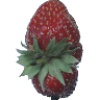
Label: Strawberry Wedge 1